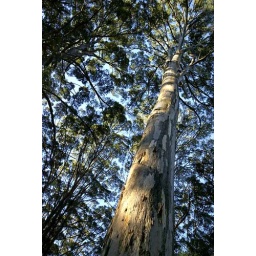
I thought the lacy patterns in the sky contrasted with the tree trunk. Picture taken in Boranup forest Western Australia.